Baptist Chapel Church and Cemetery

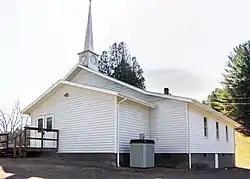

Baptist Chapel Church and Cemetery is a historic Baptist church and cemetery located near Helton, Ashe County, North Carolina. It was built in 1872, and is a simple one-story frame structure, covered by weatherboards and set on a common bond brick foundation.